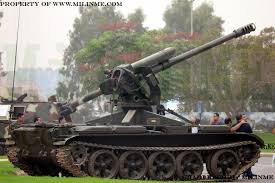
Label: Self Propelled Artillery